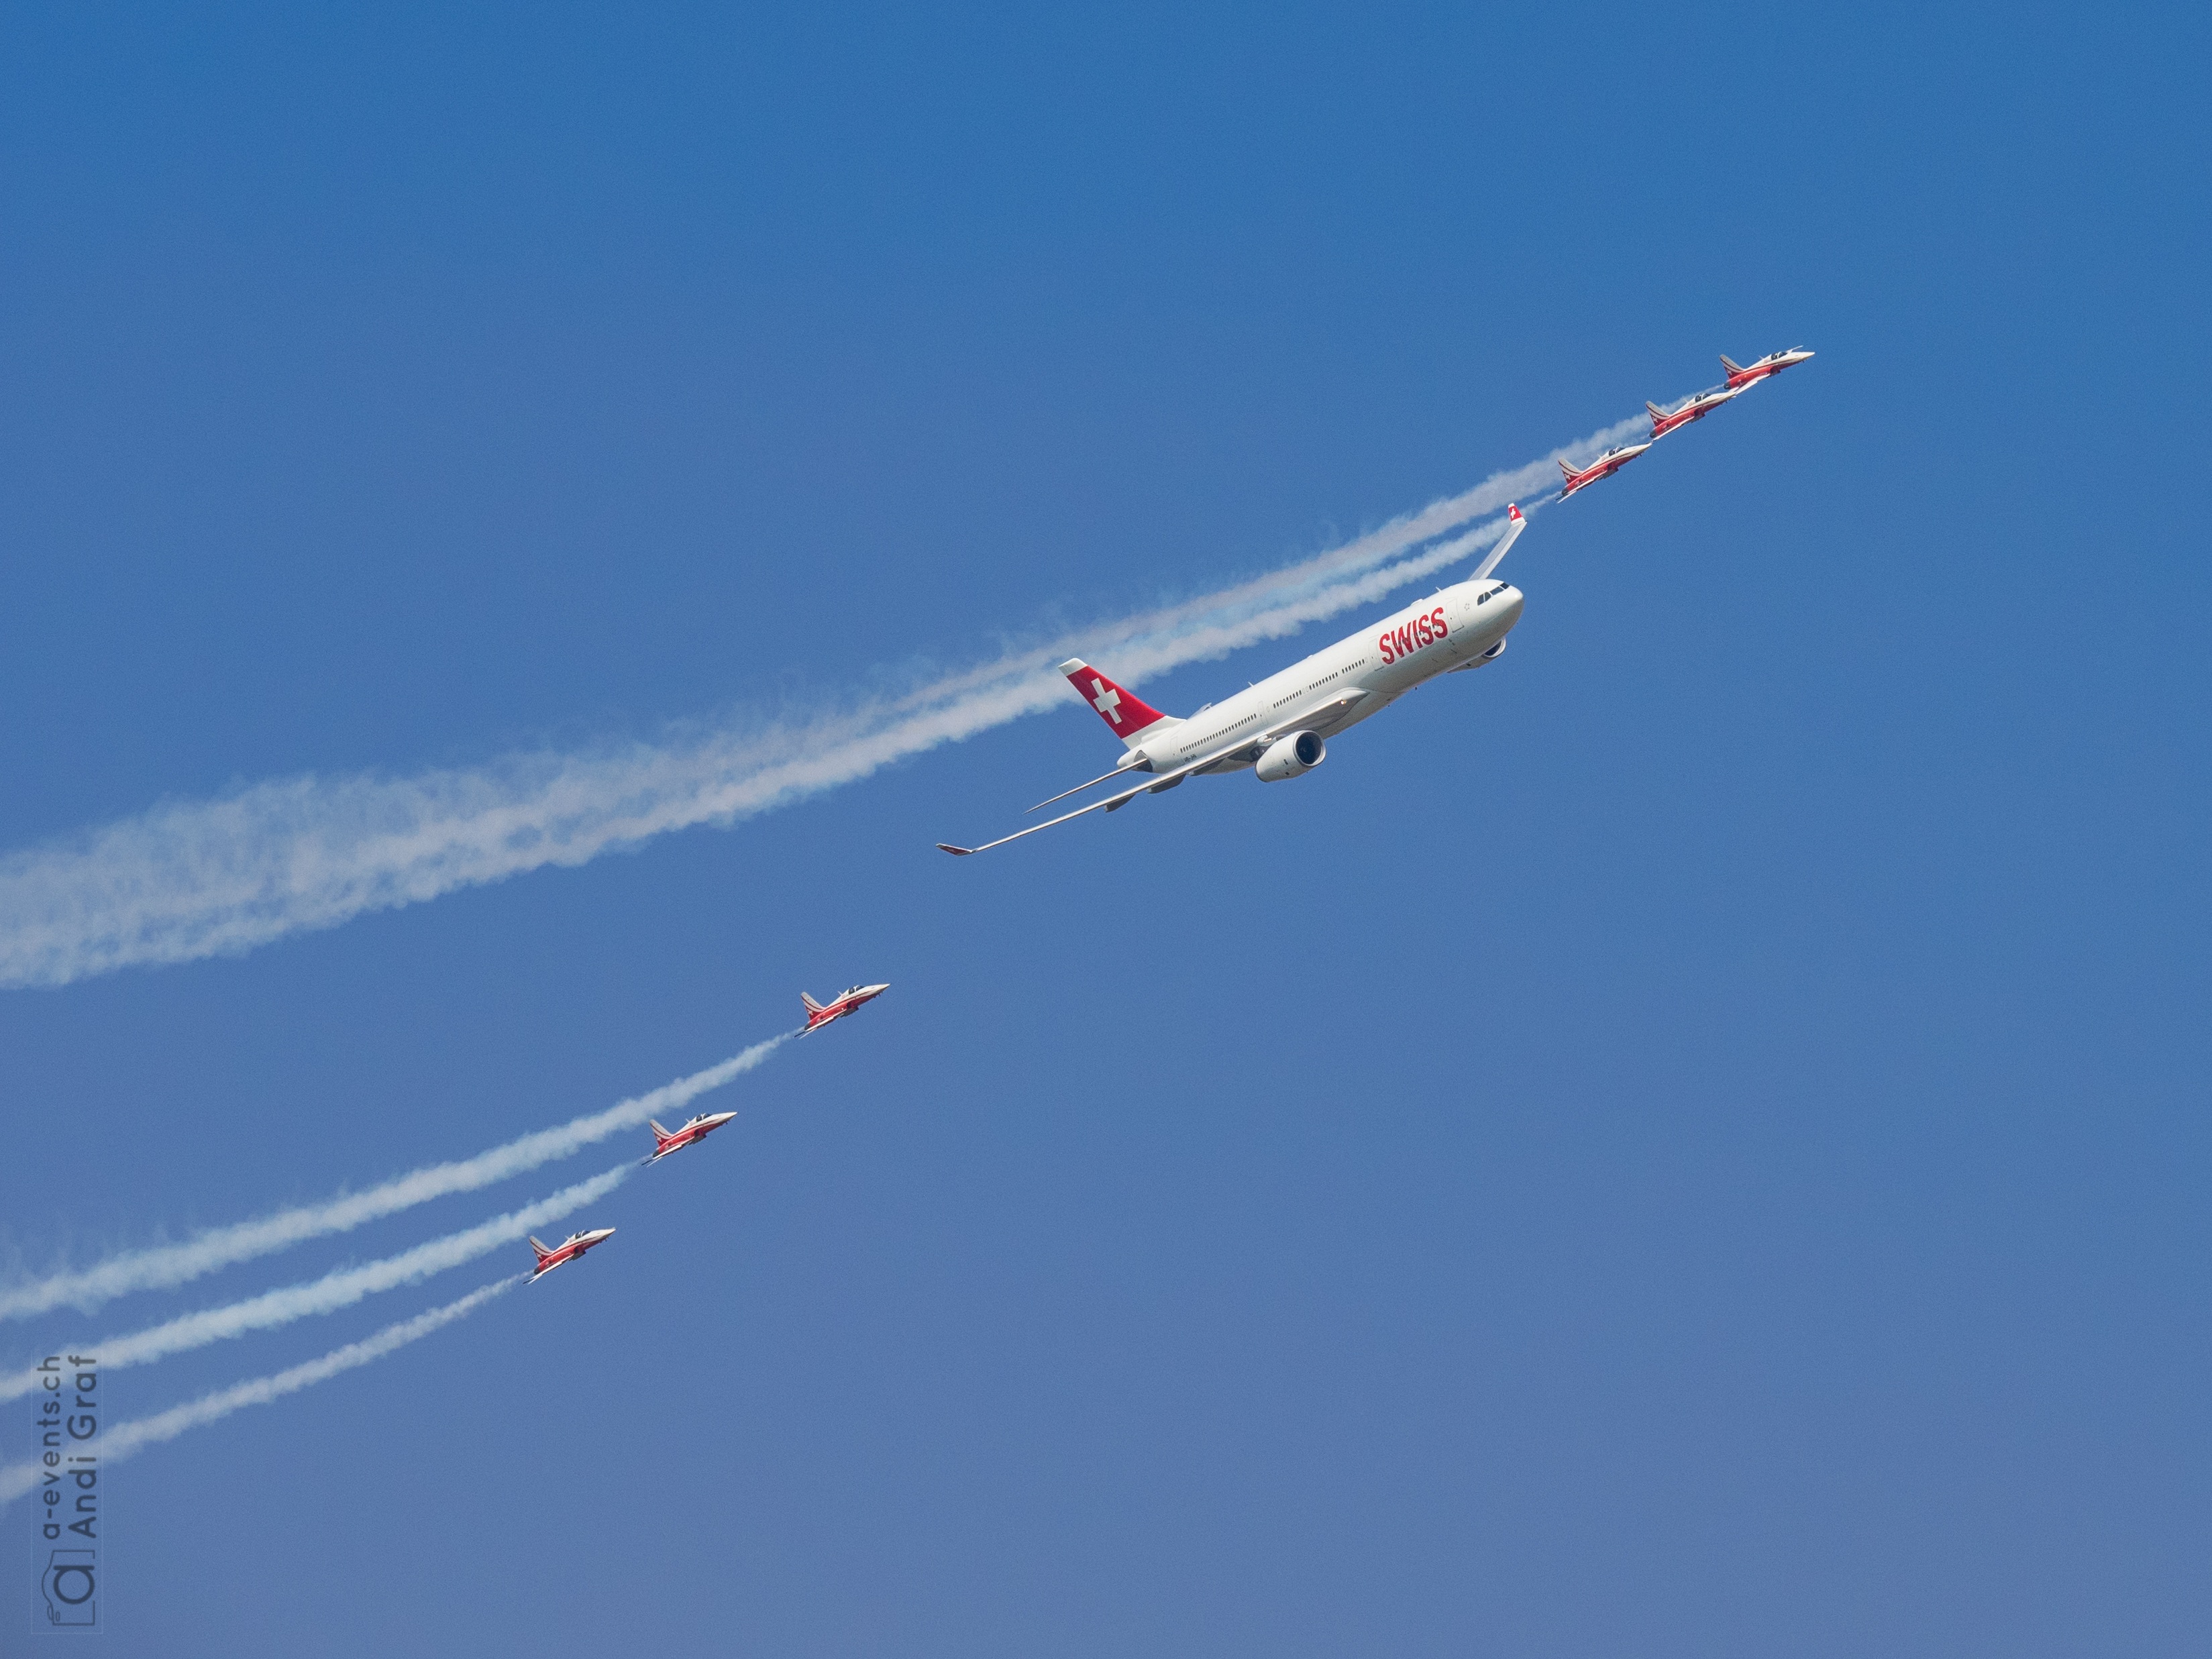
wing, airplane, aircraft, fighter jet, vehicle, airline, aviation, flight, airliner, takeoff, passenger aircraft, air show, air force, jet aircraft, aerobatics, flugshow, patrol suisse, monoplane, air travel, atmosphere of earth, general aviation, swiss airline